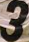
Number: 3